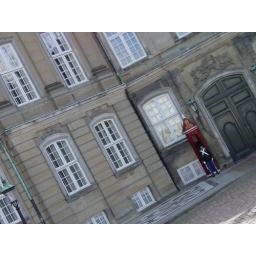
At the Queen's house they get to dress in a big hat and stand inside a pencil-shaped tube